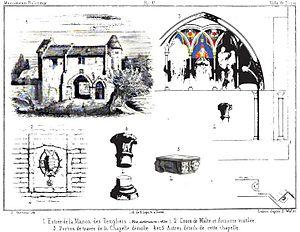
Maison des templiers de Douai - vue extérieure - 1820
La maison Notre-Dame, ou maison des Templiers, est située à Douai, dans le département du Nord. Elle fut fondée en 1155 par Thierry d'Alsace, comte de Flandre. Avec la disparition de l'ordre du Temple, la maison des Templiers fut dévolue à l'ordre de Saint-Jean de Jérusalem qui l'occupa jusqu'à la Révolution française.